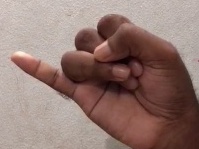
ASL sign: J